Força de um Desejo

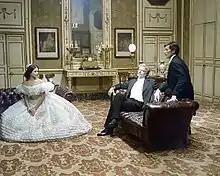
Claudia Cardinale, Burt Lancaster, and Alain Delon in a scene from the Italian classic "The Leopard" ("Il Gattopardo", 1963), one of the works that inspired the characterization of the noble characters in Força de um Deseo.

The physical appearance and clothing of the characters were entrusted to Marlene Moura. It included thick sideburns and moustaches as well as starched shirts and collars, in the case of the men, and appliques at the waist, heavy clothing, and pastel-toned makeup for the women. Some actors and actresses increased the length of their hair with extensions, such as Dira Paes, Daniel Dantas, Chico Díaz and Malu Mader, who also used false eyelashes. José de Abreu had a partially shaved head to facilitate the application of a wig and had to wear a fatsuit.